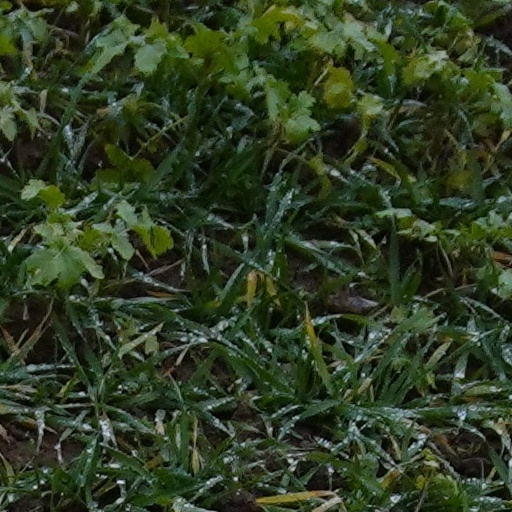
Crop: wheat